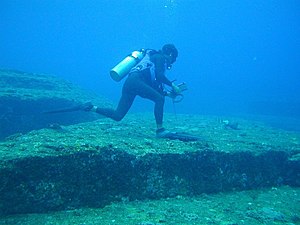
Mu
Yonaguni-formationen (omstridt) identificeret som rester af Mu, tæt ved Yonaguni, Japan
Mu er navnet på en forsvunden ø i Stillehavet, som i lighed med Atlantis i Atlanten og Lemuria i Indiske ocean hævdes at være sunket i havet. Mu forekommer især i pseudovidenskabelige sammenhænge, samt i science fiction og lignende litteratur. Geologer er temmelig sikre på at en sådan ø aldrig har eksisteret i Stillehavet.